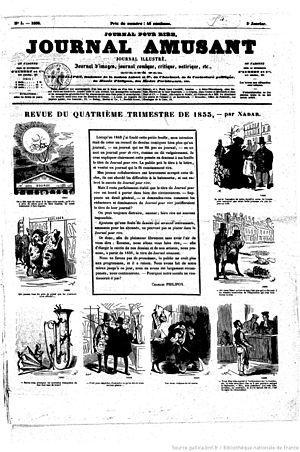
Une du numéro 1 du Journal Amusant du 5 janvier 1856
Le Journal amusant est une publication hebdomadaire française lancée par Charles Philipon le 5 janvier 1856 en 8 pages grand-in-folio et disparue en décembre 1933, soit après 86 années de publication. Le Petit Journal pour rire, fondé en même temps, en était la version populaire.